Grüner Veltliner

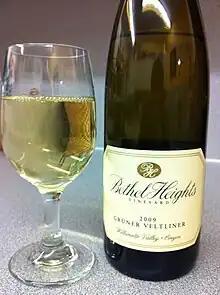
A Grüner Veltliner from the Willamette Valley wine region of Oregon

In Germany, Grüner Veltliner is the grape behind the historic Hansenwein produced in the village of Plochingen located outside Stuttgart in the Württemberg wine region. In France, the grape is not permitted in any "Appellation d'origine contrôlée" (AOC) wine however there are a few hectares of Grüner Veltliner being cultivated on an experimental basis in the country.